List of social nudity places in Europe

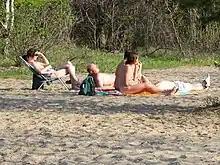
Unofficial nude beach at the Novosibirsk Reservoir, near Akademgorodok

Public nudity is not illegal in Germany but may be regulated by local authorities mostly because of safety and health issues, not morality. Apart from urban areas and public baths (some of which offer nude swimming days), nude bathing is common in Germany: unofficial clothing optional areas exist at most lakes and rivers and other sites, such as abandoned sand and rock quarries. Many designated "Freikörperkultur" (FKK – Free Body Culture) areas exist at the seaside, at lakes and in baths, especially in the former East Germany, where nudism remains more widespread than in the west. For example, Miramar (located in Weinheim), has a weekly FKK night where there is nude bathing in the entire complex - aside from the waterslides, which require a bathing suit to use. Many unregulated clothing optional (FKK) free beaches are available along the Nordsee and Baltic seashores, Rügen and other islands. The attitude is: all beaches are nude beaches until somebody complains. Families especially like to spend their leisure time in naturist areas; sauna bathing is generally practised in the nude.